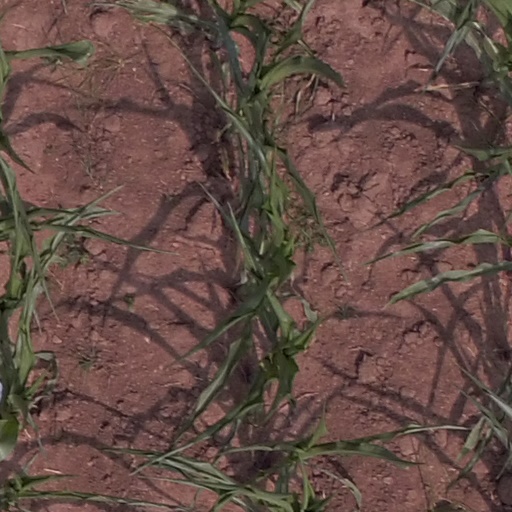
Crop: maize; corn